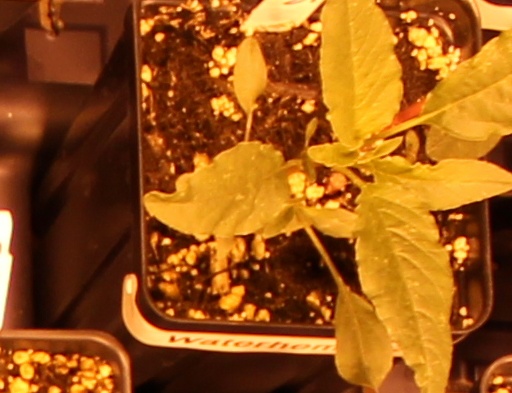
Label: Waterhemp